Niebla antiqua

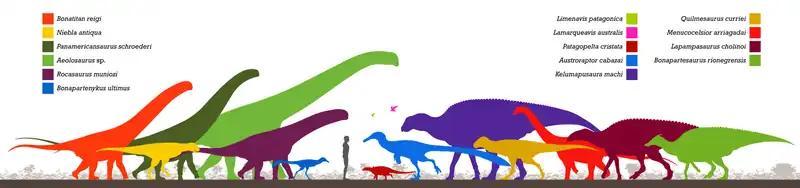
"Niebla" and other dinosaur fauna from the Allen Formation ("Niebla" in yellow, second from left)

"Niebla" is known from the Allen Formation of Argentina. The pterosaur "Aerotitan", as well as many theropods ("Quilmesaurus", "Bonapartenykus", "Austroraptor"), sauropods ("Bonatitan", "Aeolosaurus", "Menucocelsior", "Panamericansaurus", "Pellegrinisaurus", "Rocasaurus"), the ankylosaur "Patagopelta", and ornithopods ("Lapampasaurus", "Kelumapusaura", "Willinakaqe", and "Bonapartesaurus"), are also known from the formation.